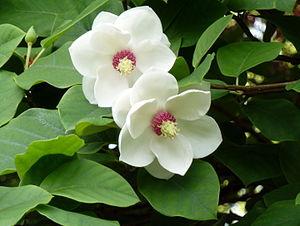
Magnolia sieboldii est une espèce d'arbres de la famille des Magnoliacées présente en Asie de l'Est.